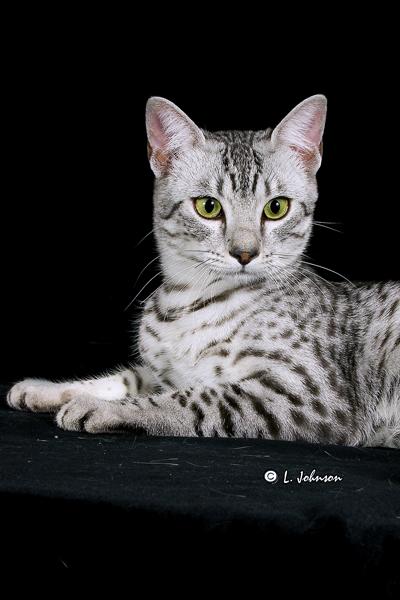
Breed: Egyptian Mau